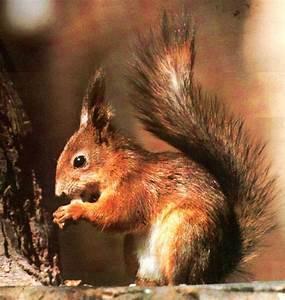
squirrel